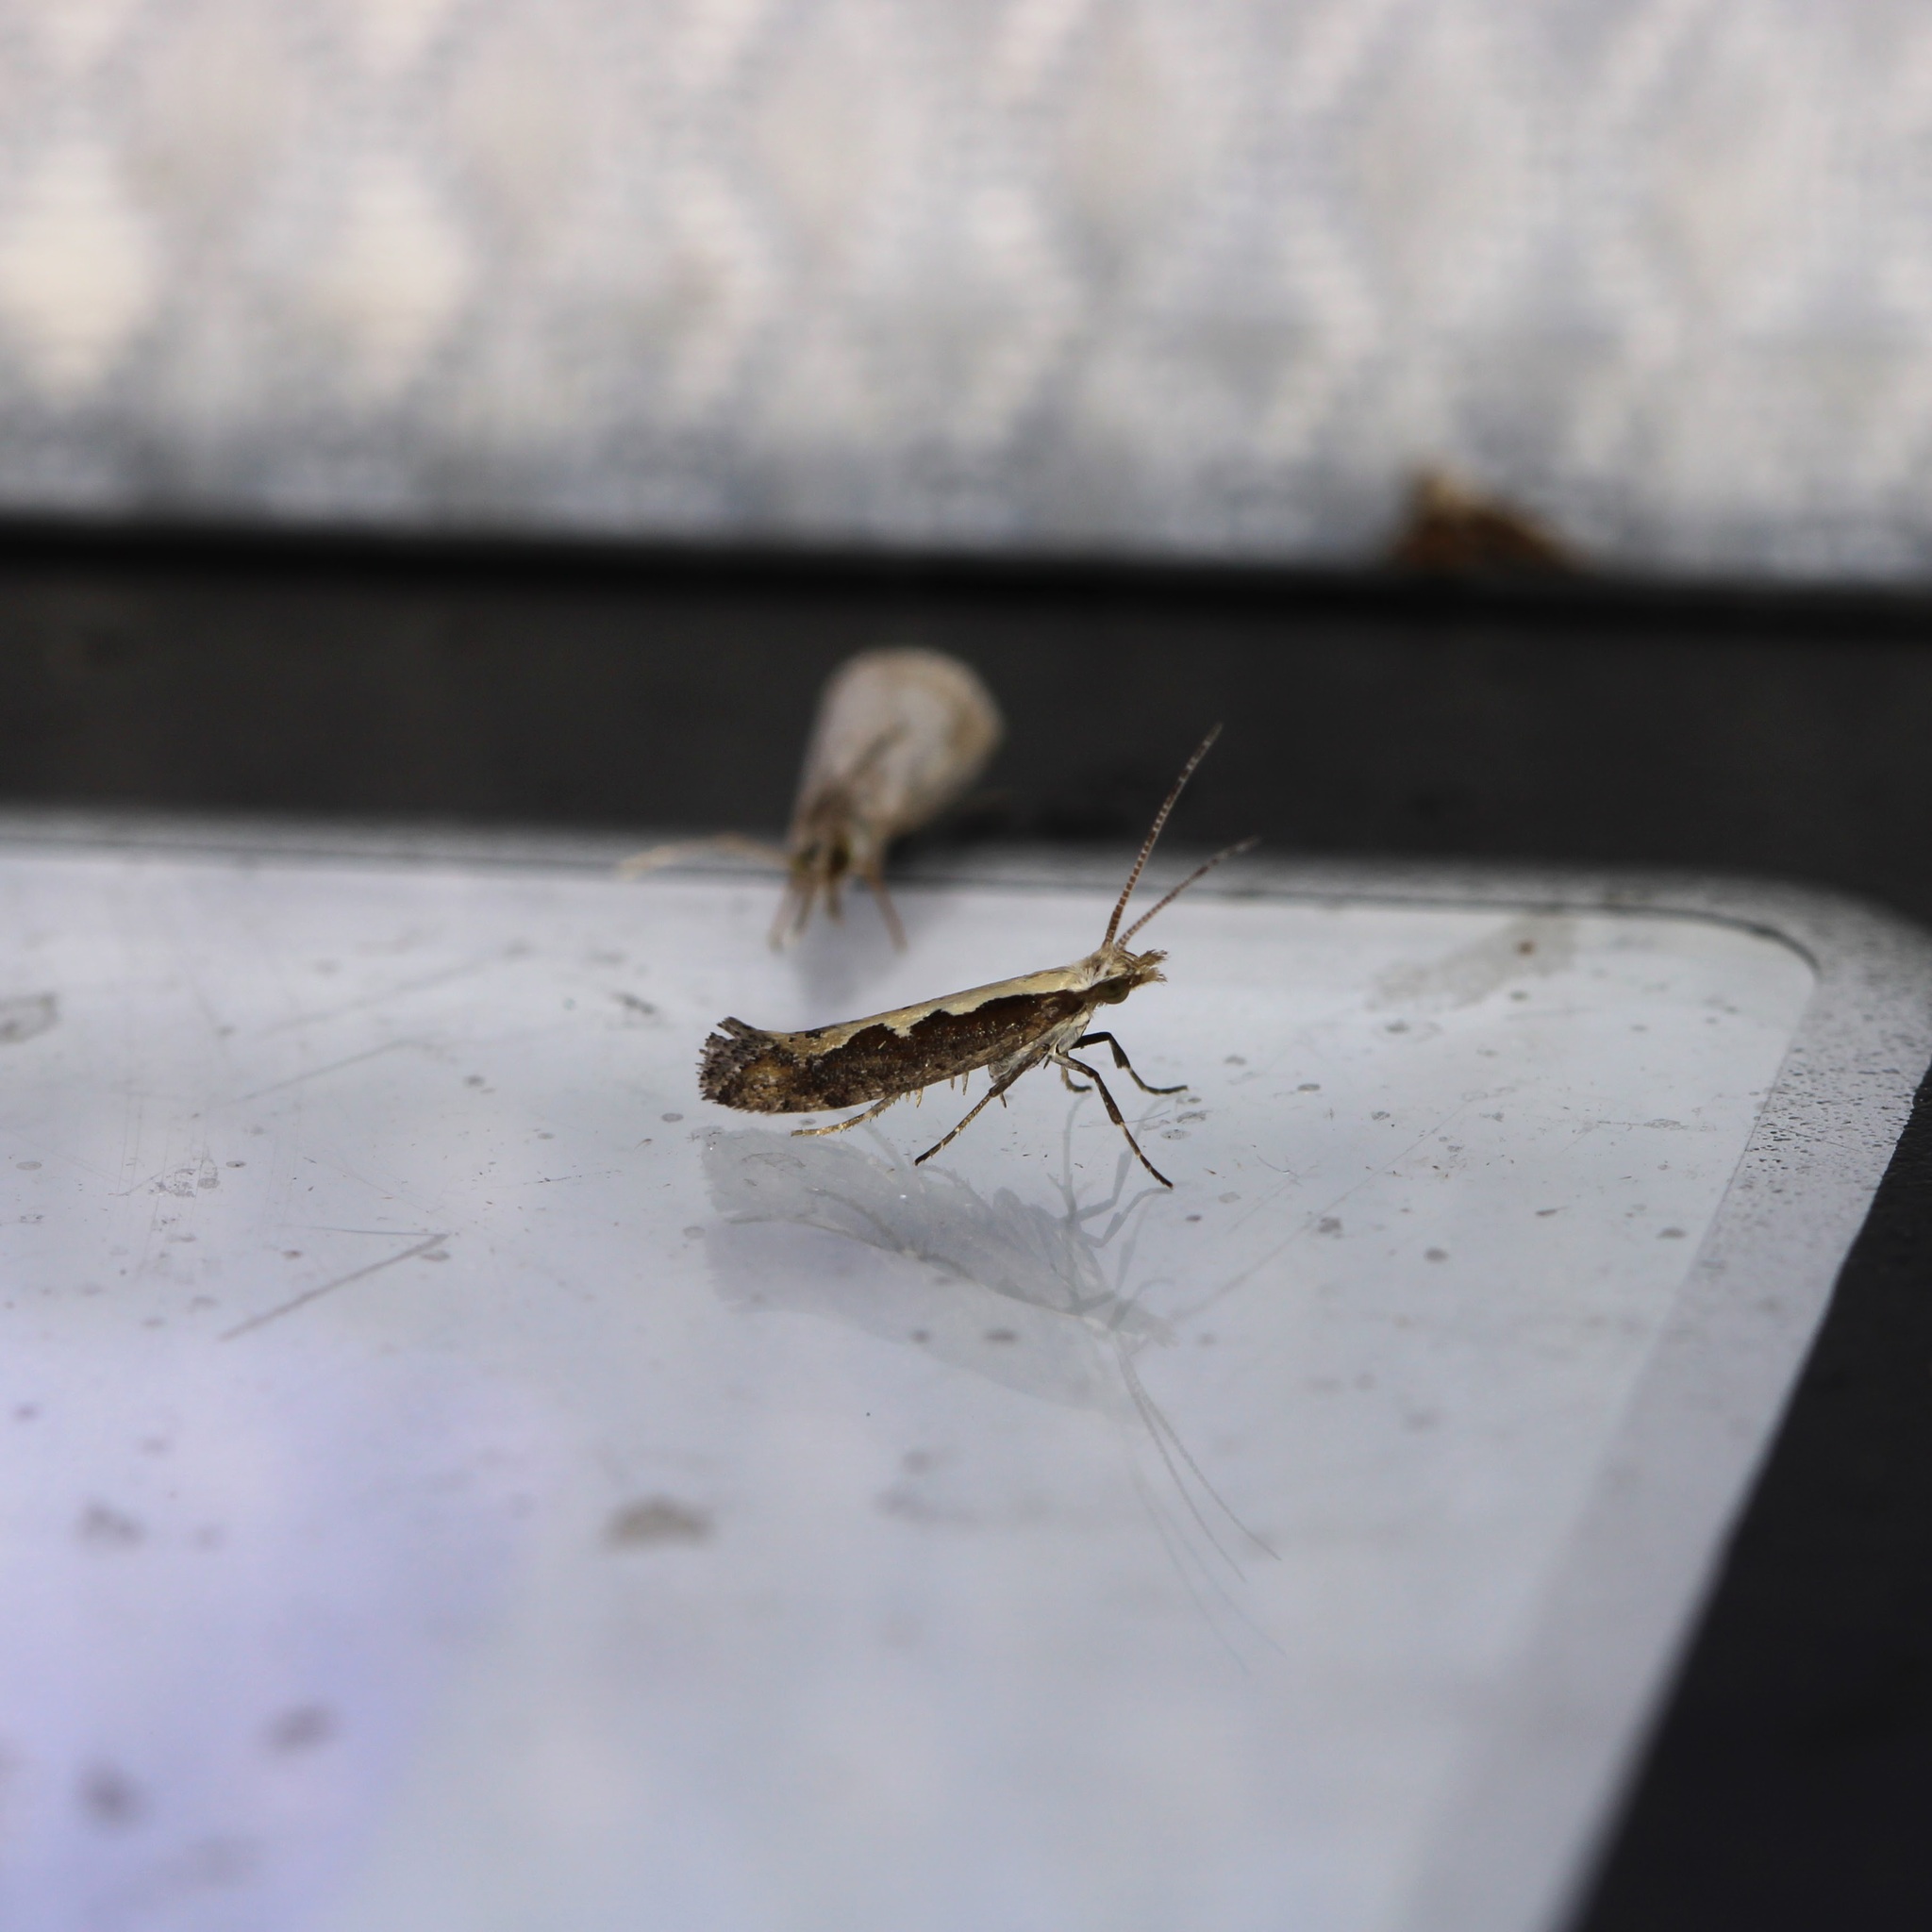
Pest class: diamondback_moth